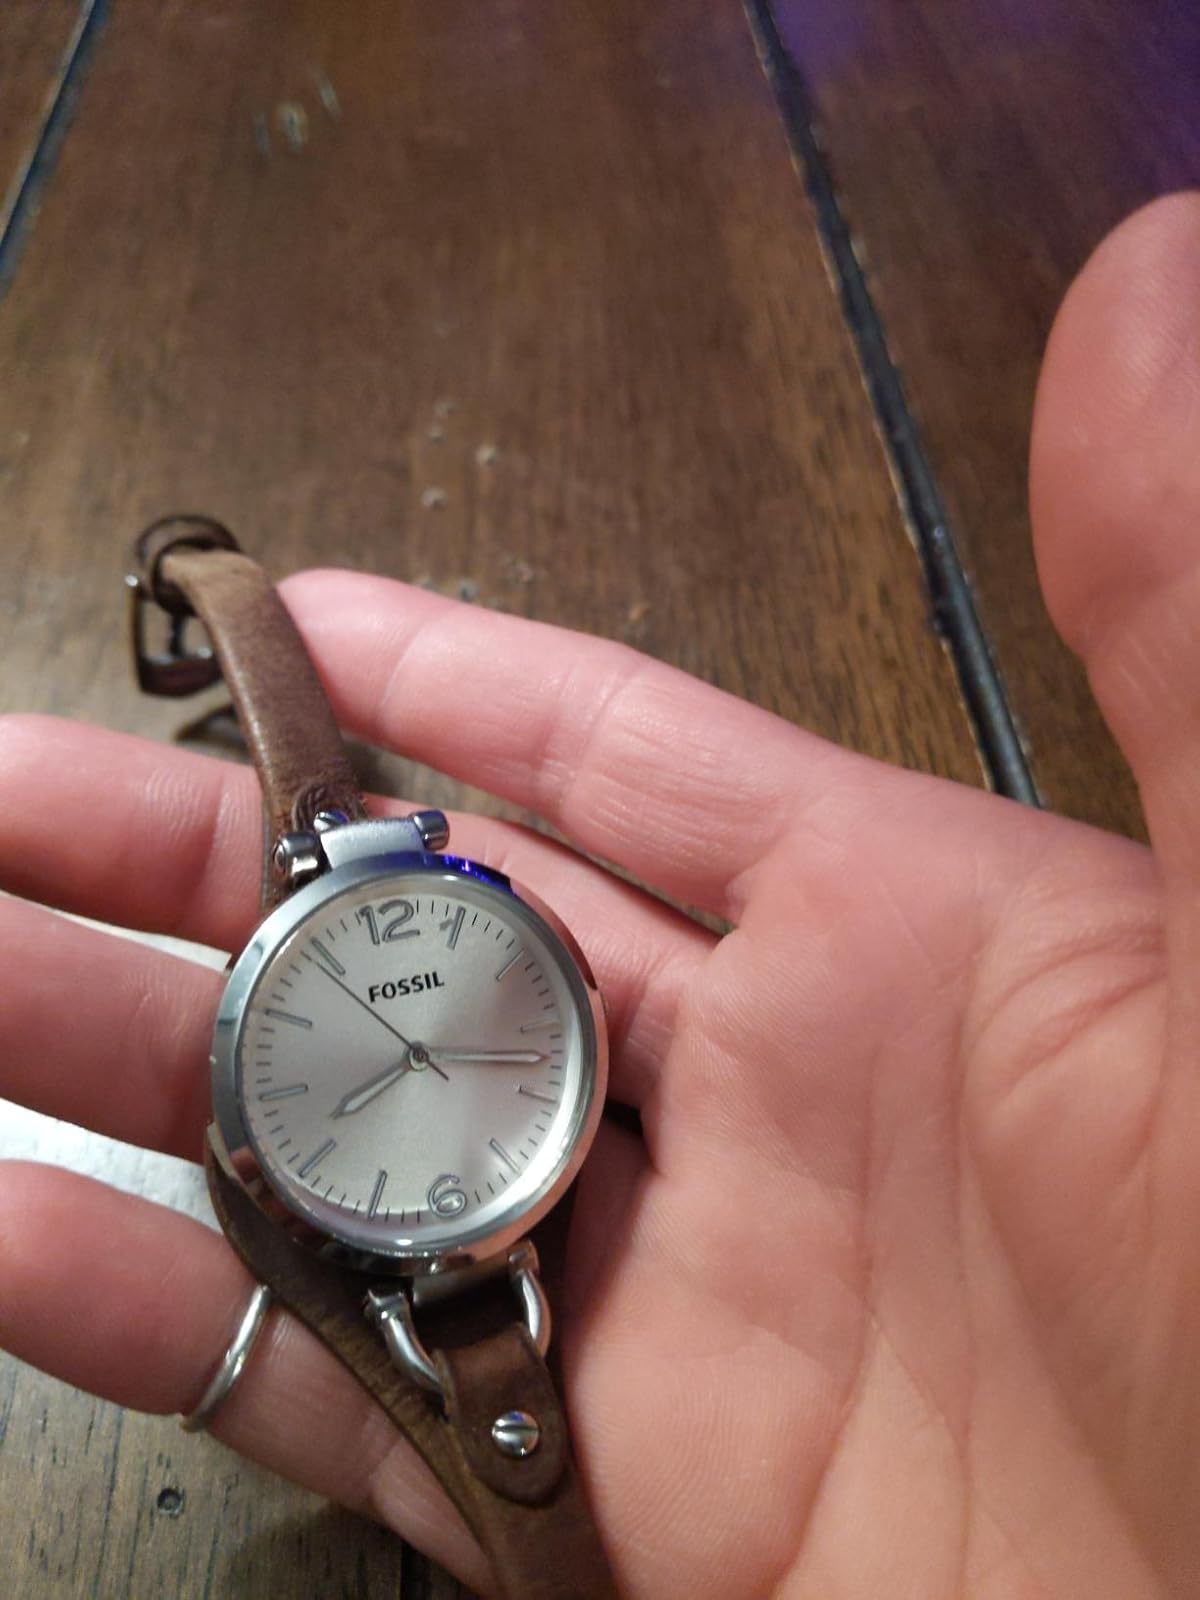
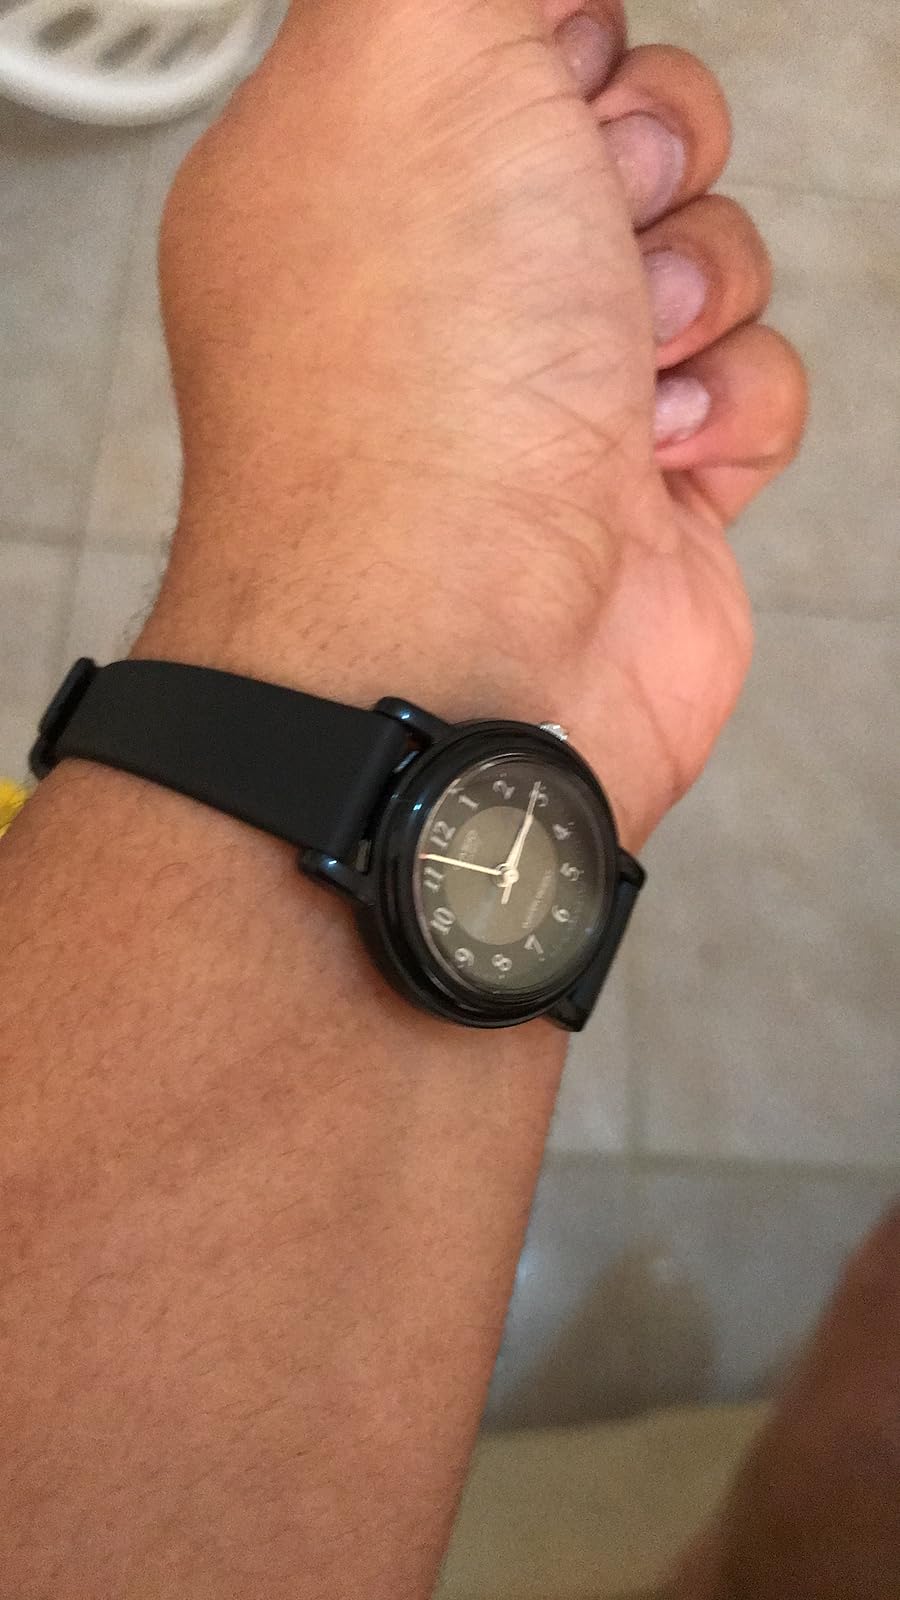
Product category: accessories_watch
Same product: no